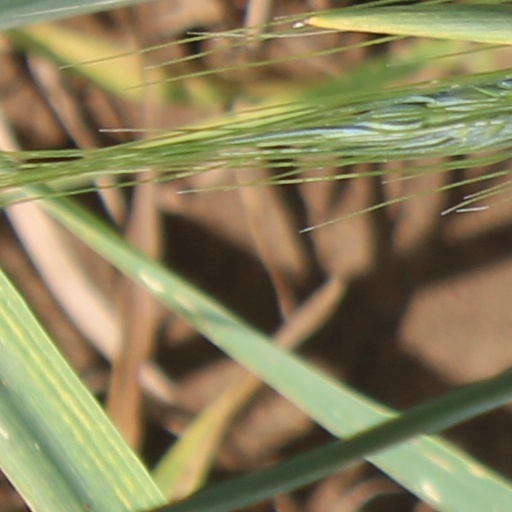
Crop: wheat